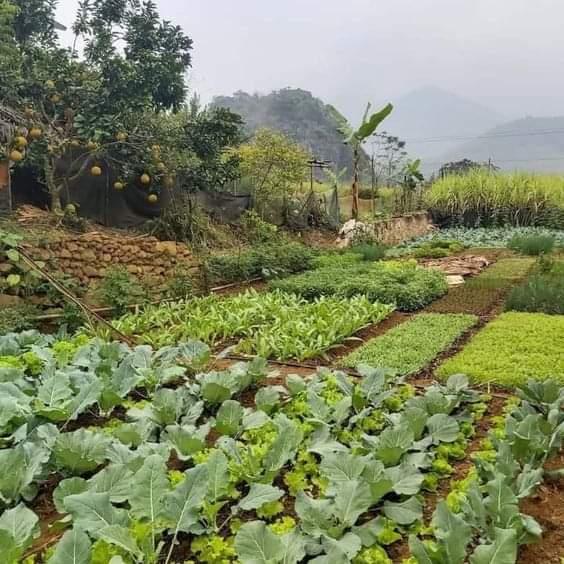
Mazao haya yamepandwa na kupangiliwa vizuri shambani kwa ajili ya mauzo ili waweze kujipatia kipato cha baadae.